Astromicrobiology

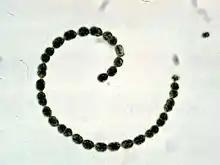
"Anabaena flosaquae", a cyanobacterium that would thrive on Mars

Modern technology has already allowed us to use microbes to assist us in extracting materials on Earth, including over 25% of the our current copper supply. Similarly, microbes could help serve a similar purpose on other planets to mine resources, extract useful materials, or create self-sustaining reactors. The most promising of these candidates known to date is cyanobacteria. Billions of years ago, cyanobacteria transformed Earth by pumping oxygen into the atmosphere, and manage to exist in the toughest corners of the Earth. Cyanobacteria, along with some other rock-eating microbes, seem to be able to withstand the harsh conditions of the vacuum of space without much effort. On Mars, however, cyanobacteria will not even have to endure such harsh conditions.